Come Fly the Dragon

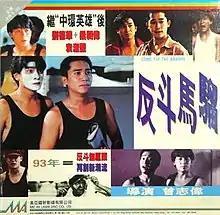
Hong Kong VCD cover

Come Fly the Dragon is a 1993 Hong Kong action comedy film directed by Eric Tsang and starring Andy Lau and Tony Leung. Lau and Leung, alongside co-star Michael Miu, were three of the Five Tiger Generals of TVB in the 1980s.